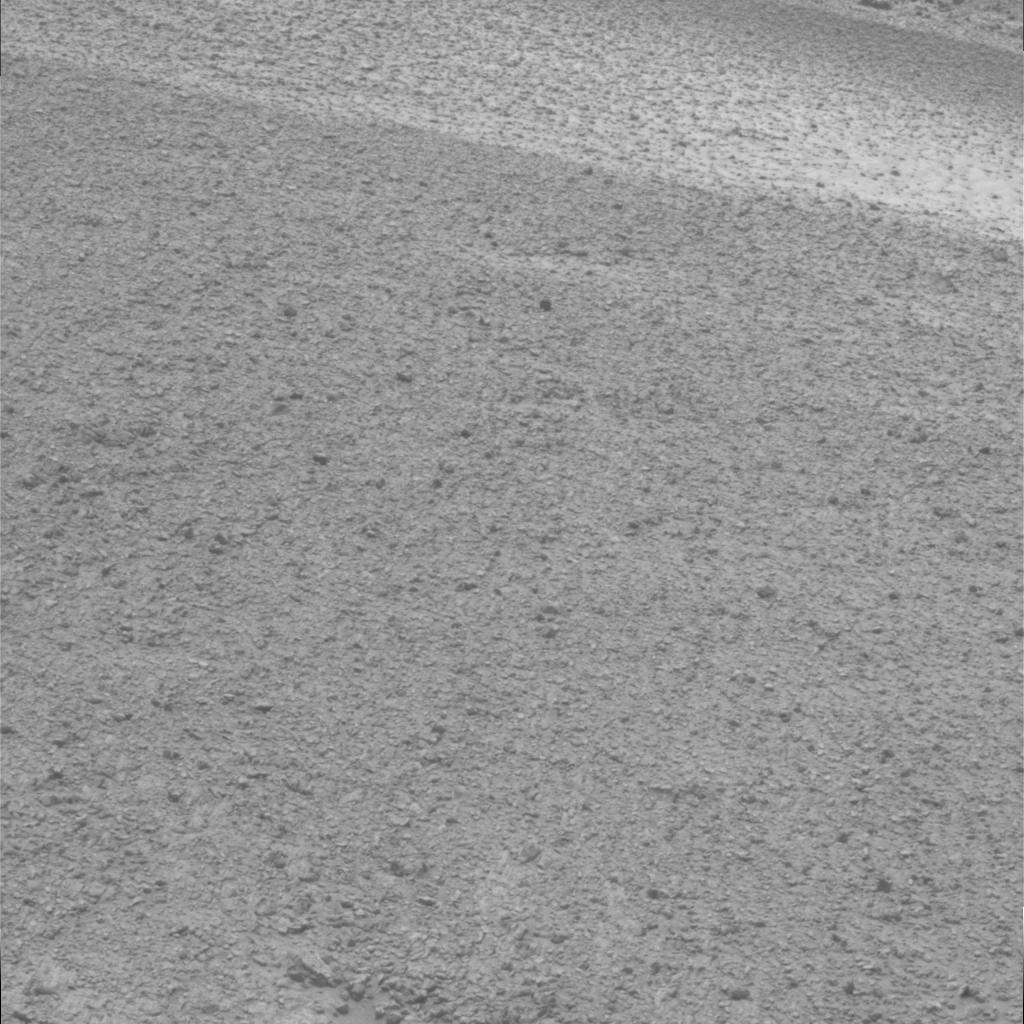
Surface features visible: Clasts, Dunes/Ripples, Soil, Spherules, Nearby Surface